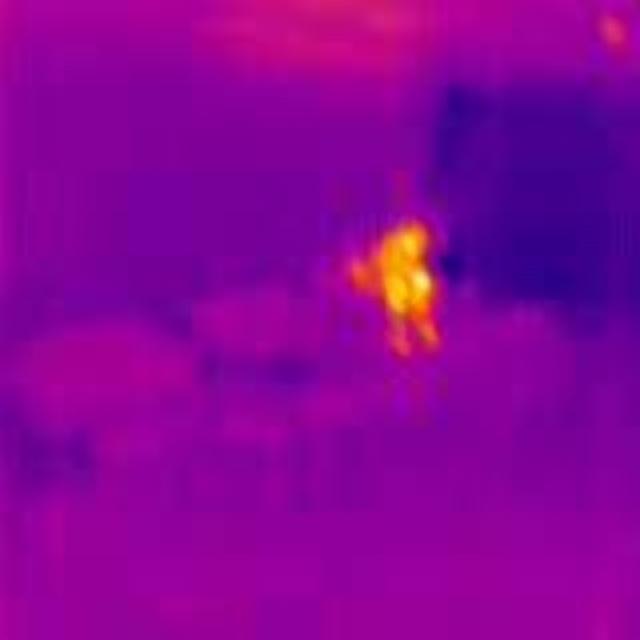
Detected objects:
label: person